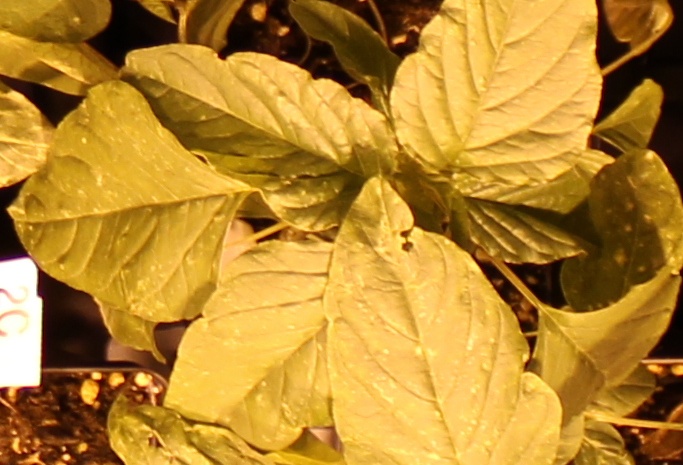
Label: Palmer Amaranth